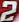
Number: 2